Auguste Lecerf

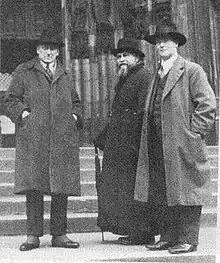
Auguste Lecerf (left), Sergius Bulgakov and Fritz Lieb (right)

Auguste Lecerf (1872–1943) was a French Reformed pastor of the Église réformée de France ("Reformed Church of France") and a partly autodidact neo-Calvinist theologian. From 1927 onwards, he was dogmatics professor at the Protestant Faculty of Theology in Paris. As a specialist in Jean Calvin, he authored several books and articles on Reformed dogmatics.